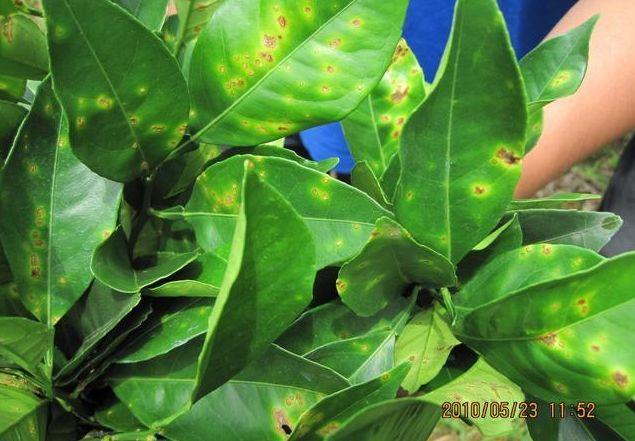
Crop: unknown
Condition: citrus_citrus_canker